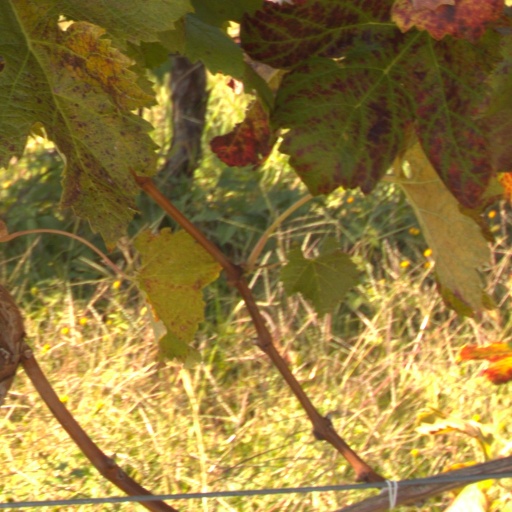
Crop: grape